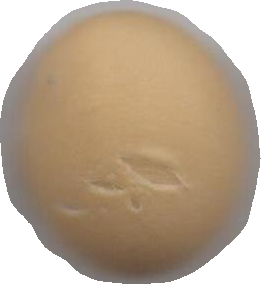
Variety: Dega